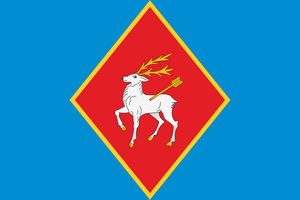
Belaïa Kalitva est une ville de l'oblast de Rostov, en Russie, et le centre administratif du raïon de Belaïa Kalitva. Sa population s'élevait à 42 441 habitants en 2013.